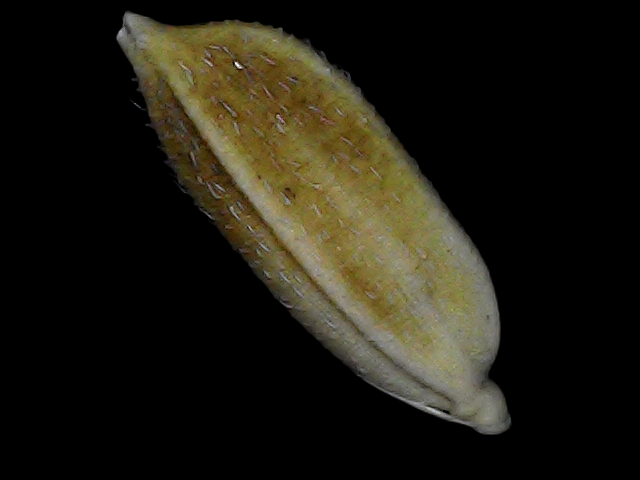
Rice variety: Bd91